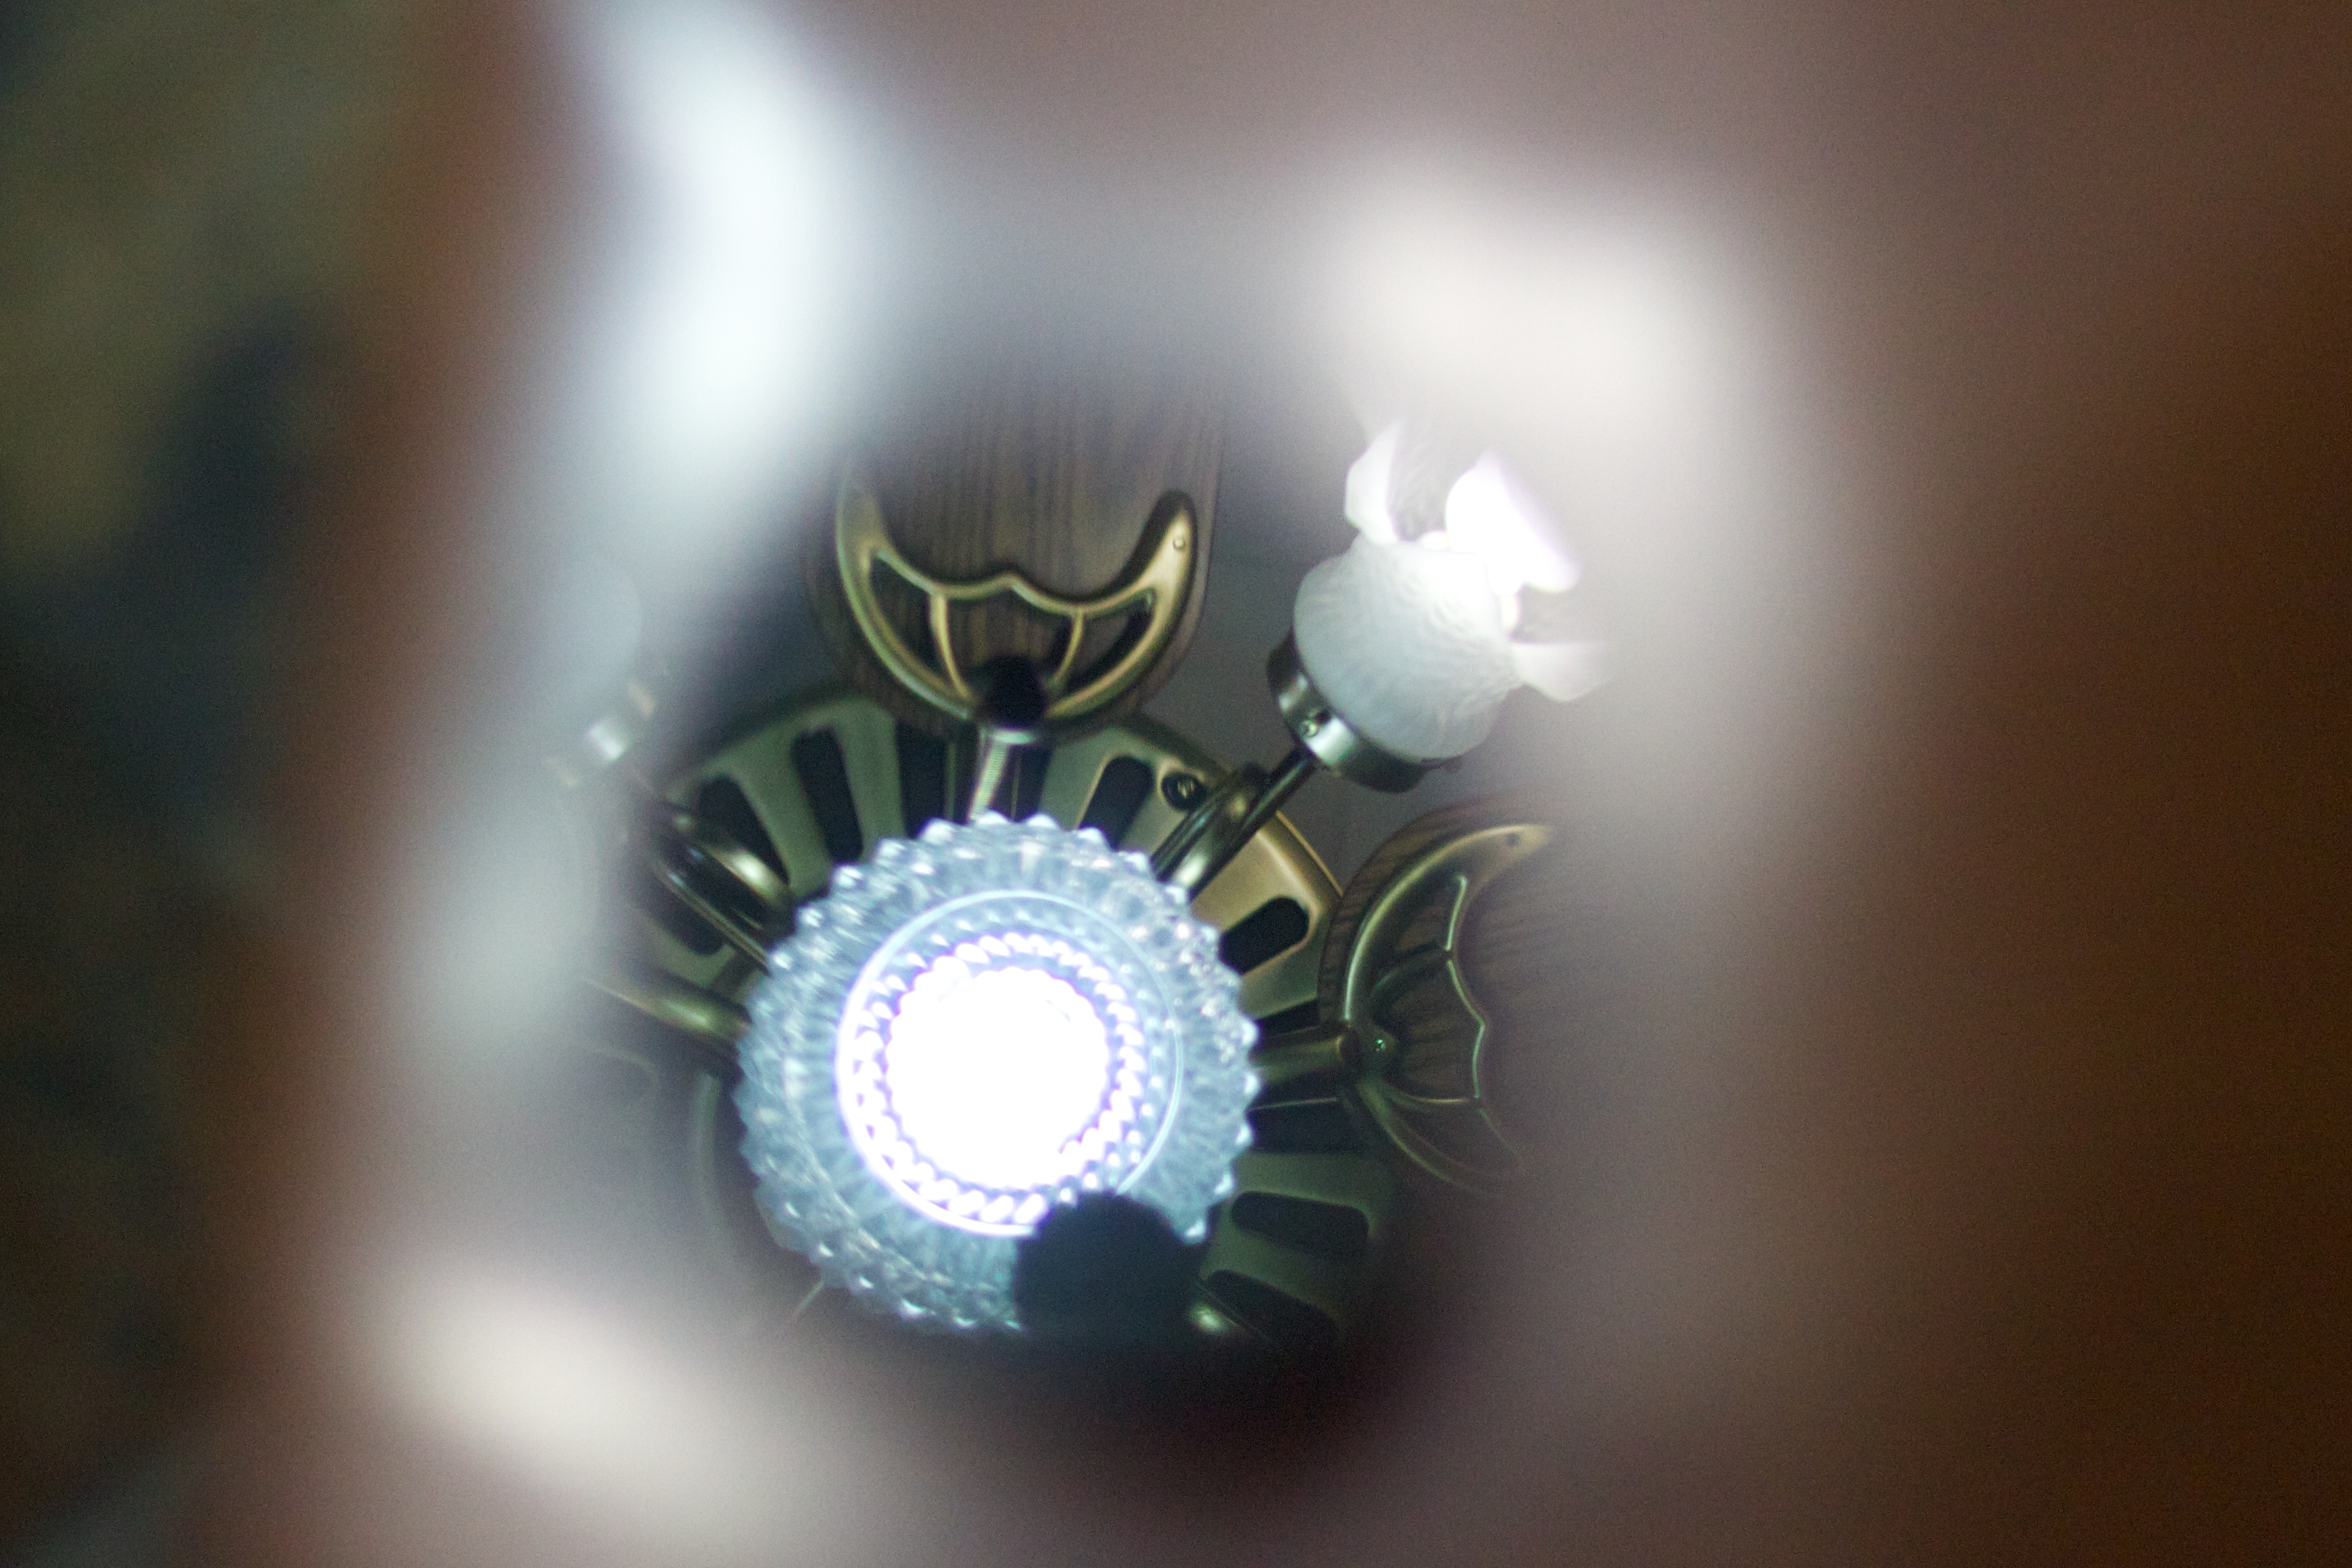
light, photography, flower, green, darkness, blue, lighting, circle, close up, jewellery, eye, macro photography, computer wallpaper